Shalmaneser III

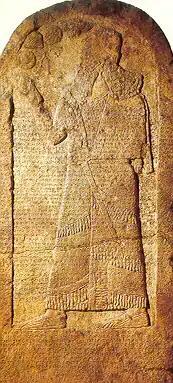
Kurkh stela of Shalmaneser that commemorates the battle of Carcar.

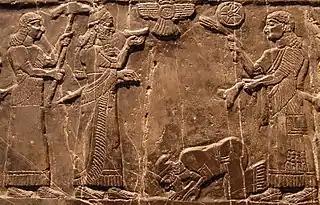
Jehu bows before Shalmaneser III. This is "the only portrayal we have in ancient Near Eastern art of an Israelite or Judaean monarch".

Shalmaneser began a campaign against Urartu and reported that in 858 BCE, he destroyed the city of Sugunia, and then in 853 BCE Araškun. Both cities are assumed to have been capitals of Urartu before Tushpa became a center for the Urartians. In 853 BC, a coalition was formed by eleven states, mainly by Hadadezer, King of Aram-Damascus; Irhuleni, king of Hamath; Ahab, king of Northern Israel; Gindibu, king of the Arabs; and some other rulers who fought the Assyrian king at the Battle of Qarqar. The result of the battle was not decisive, and Shalmaneser III had to fight his enemies several times again in the coming years, which eventually resulted in the occupation of the Levant, Jordan, and the Syrian Desert by the Assyrian Empire.